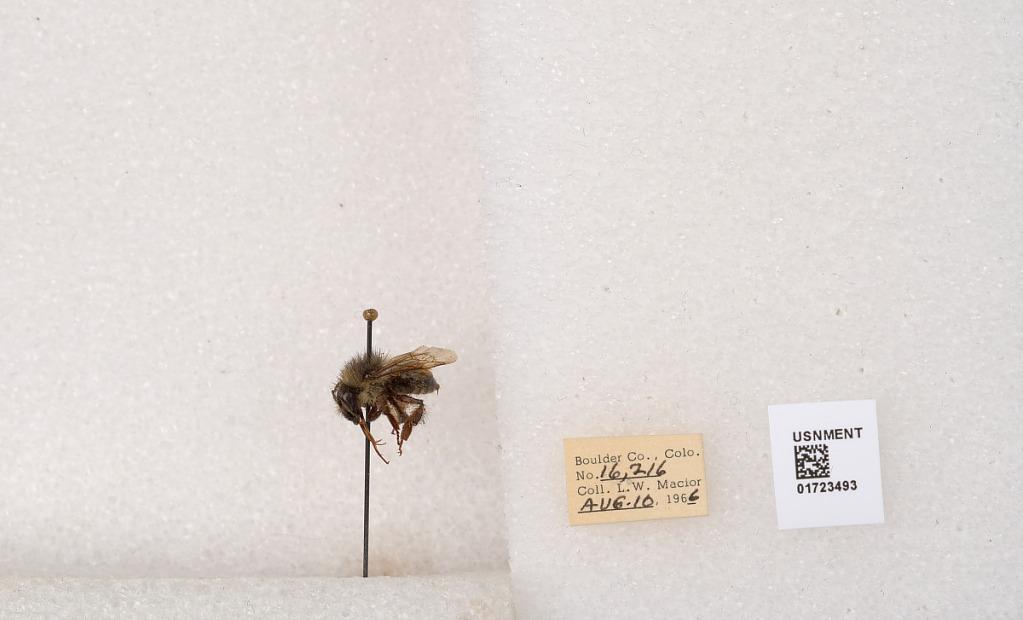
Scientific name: Bombus flavifrons Cresson
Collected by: L. Macior
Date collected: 1966-8-10
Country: United States
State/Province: Colorado
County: Boulder
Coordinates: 40.0925, -105.358